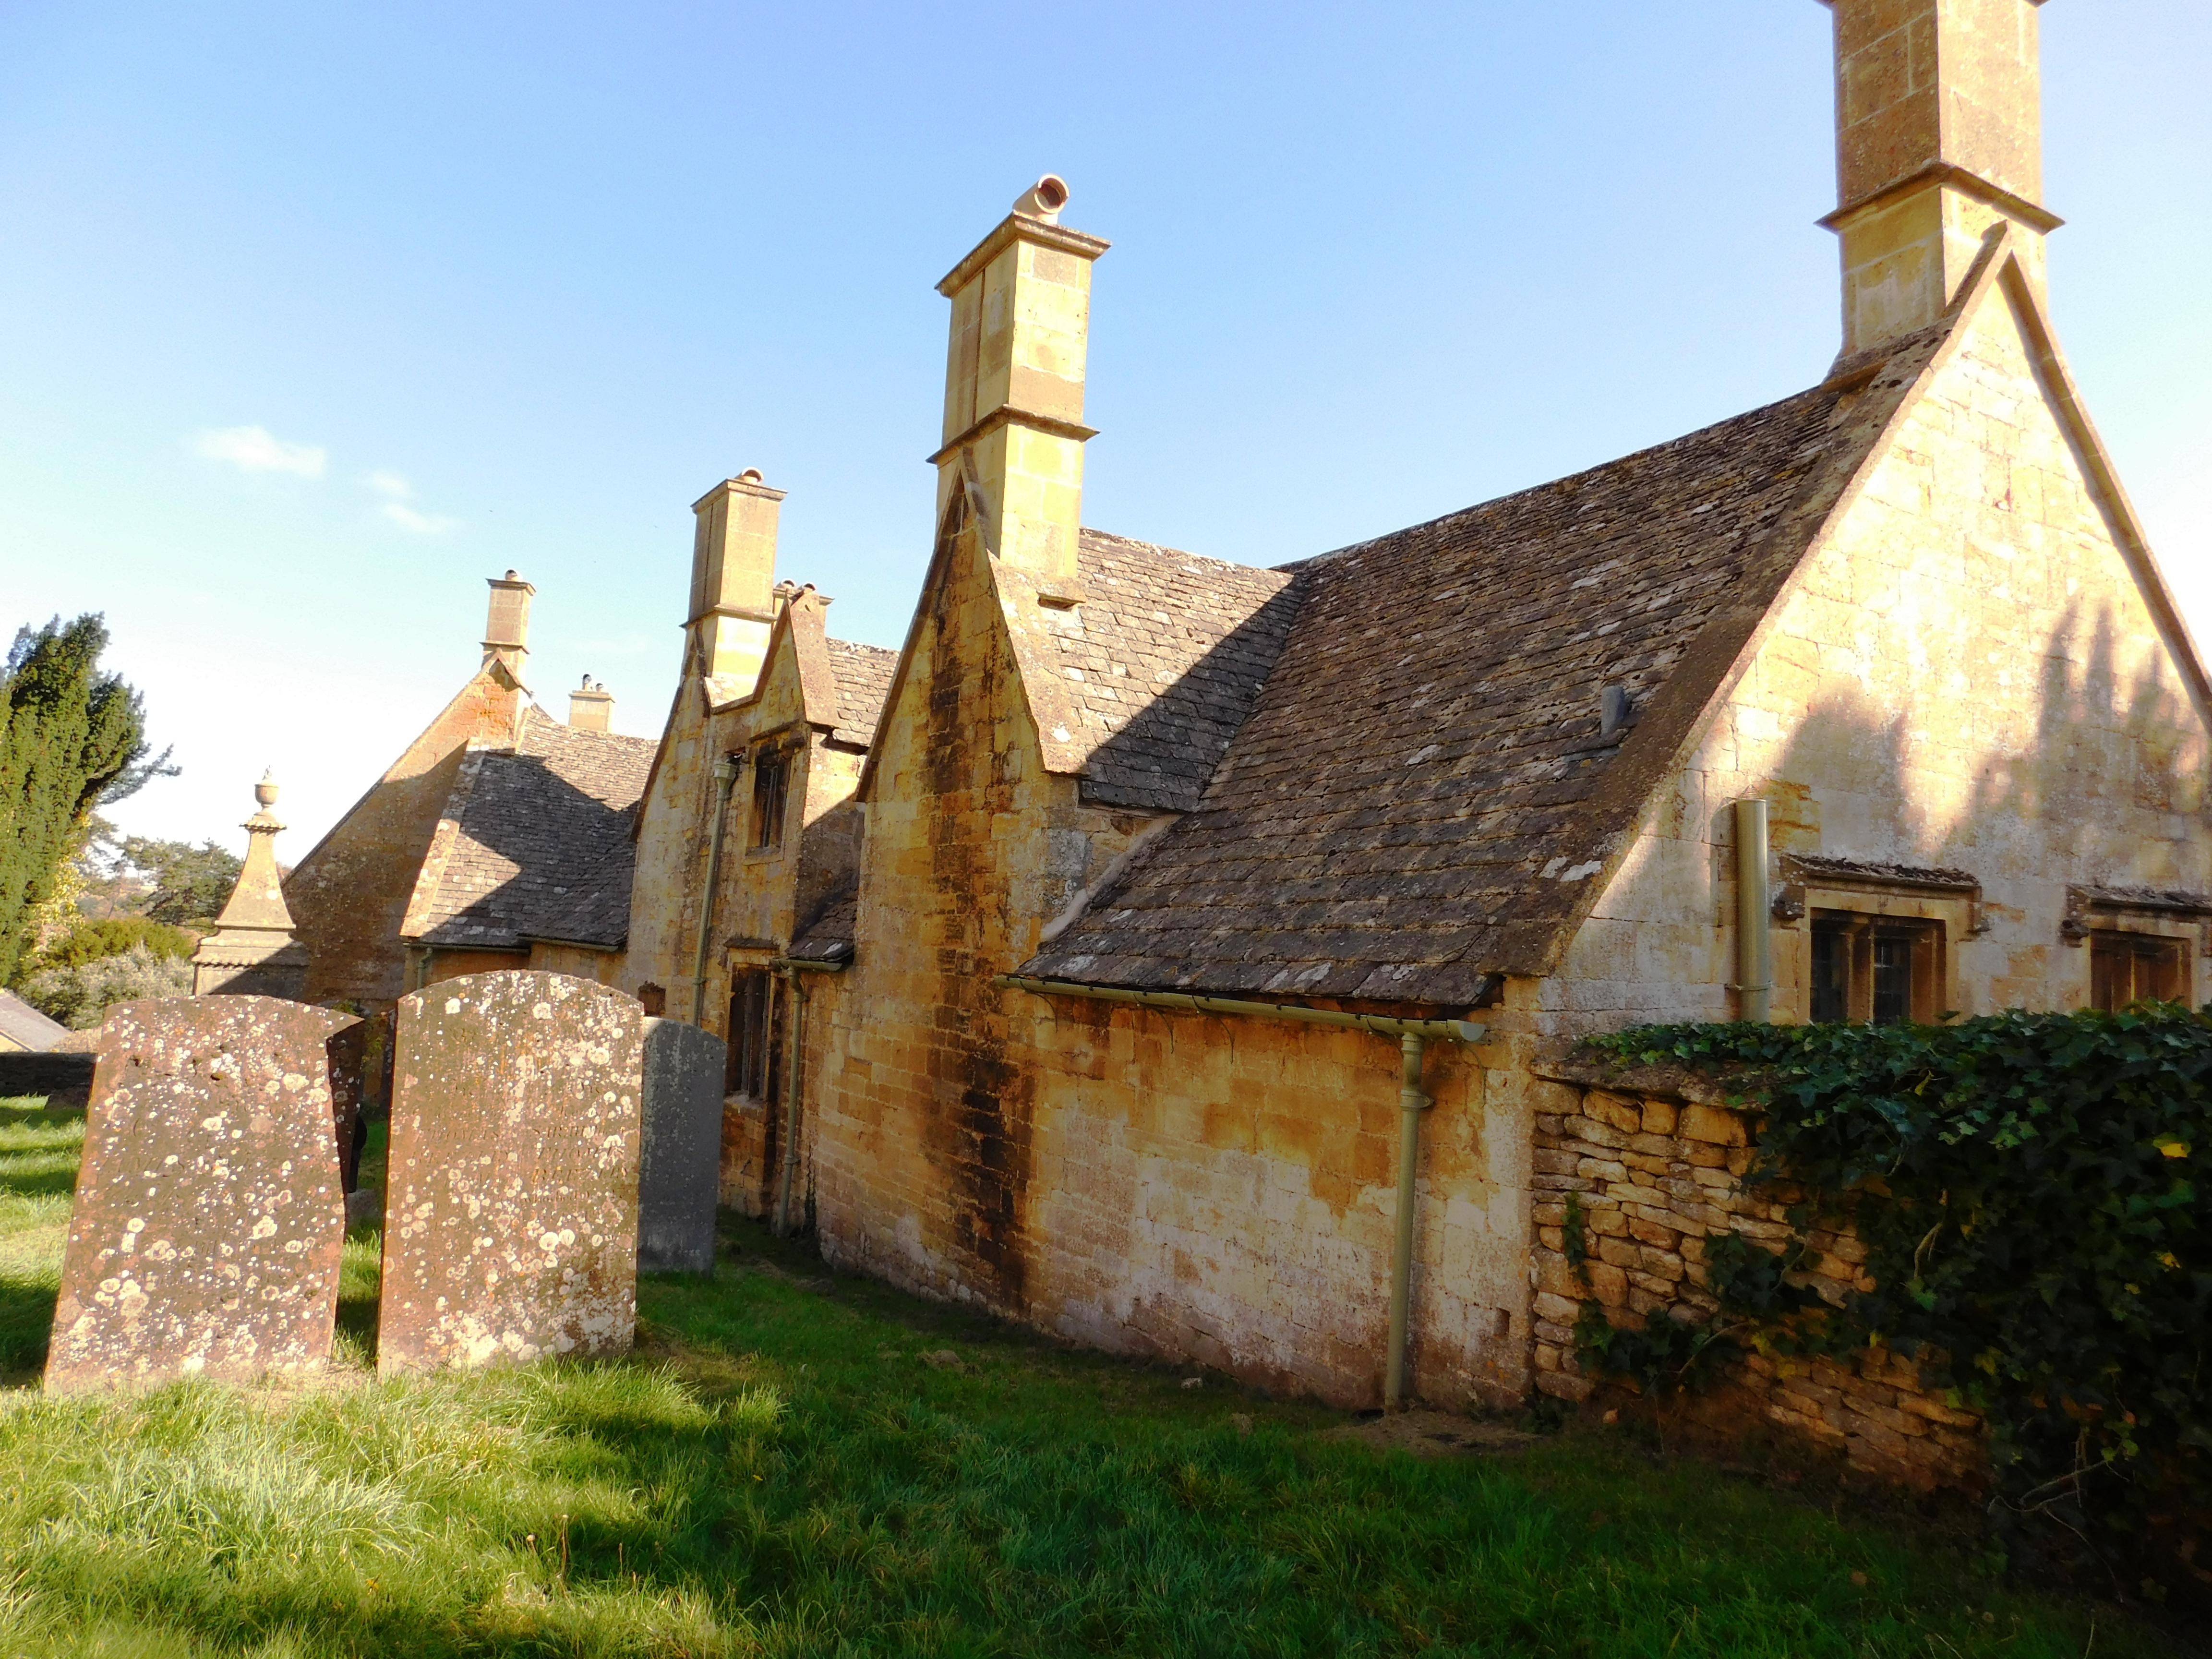
Quaint old home, old English home, old building, Blockley, chimneys, old chimneys, church graveyard, the Cotswolds, england, property, building, cottage, chapel, church, almshouse, roof, house, place of worship, architecture, medieval architecture